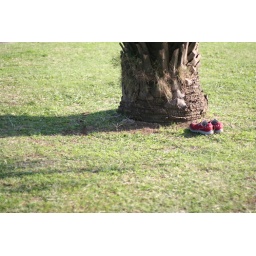
Red shoes by the tree